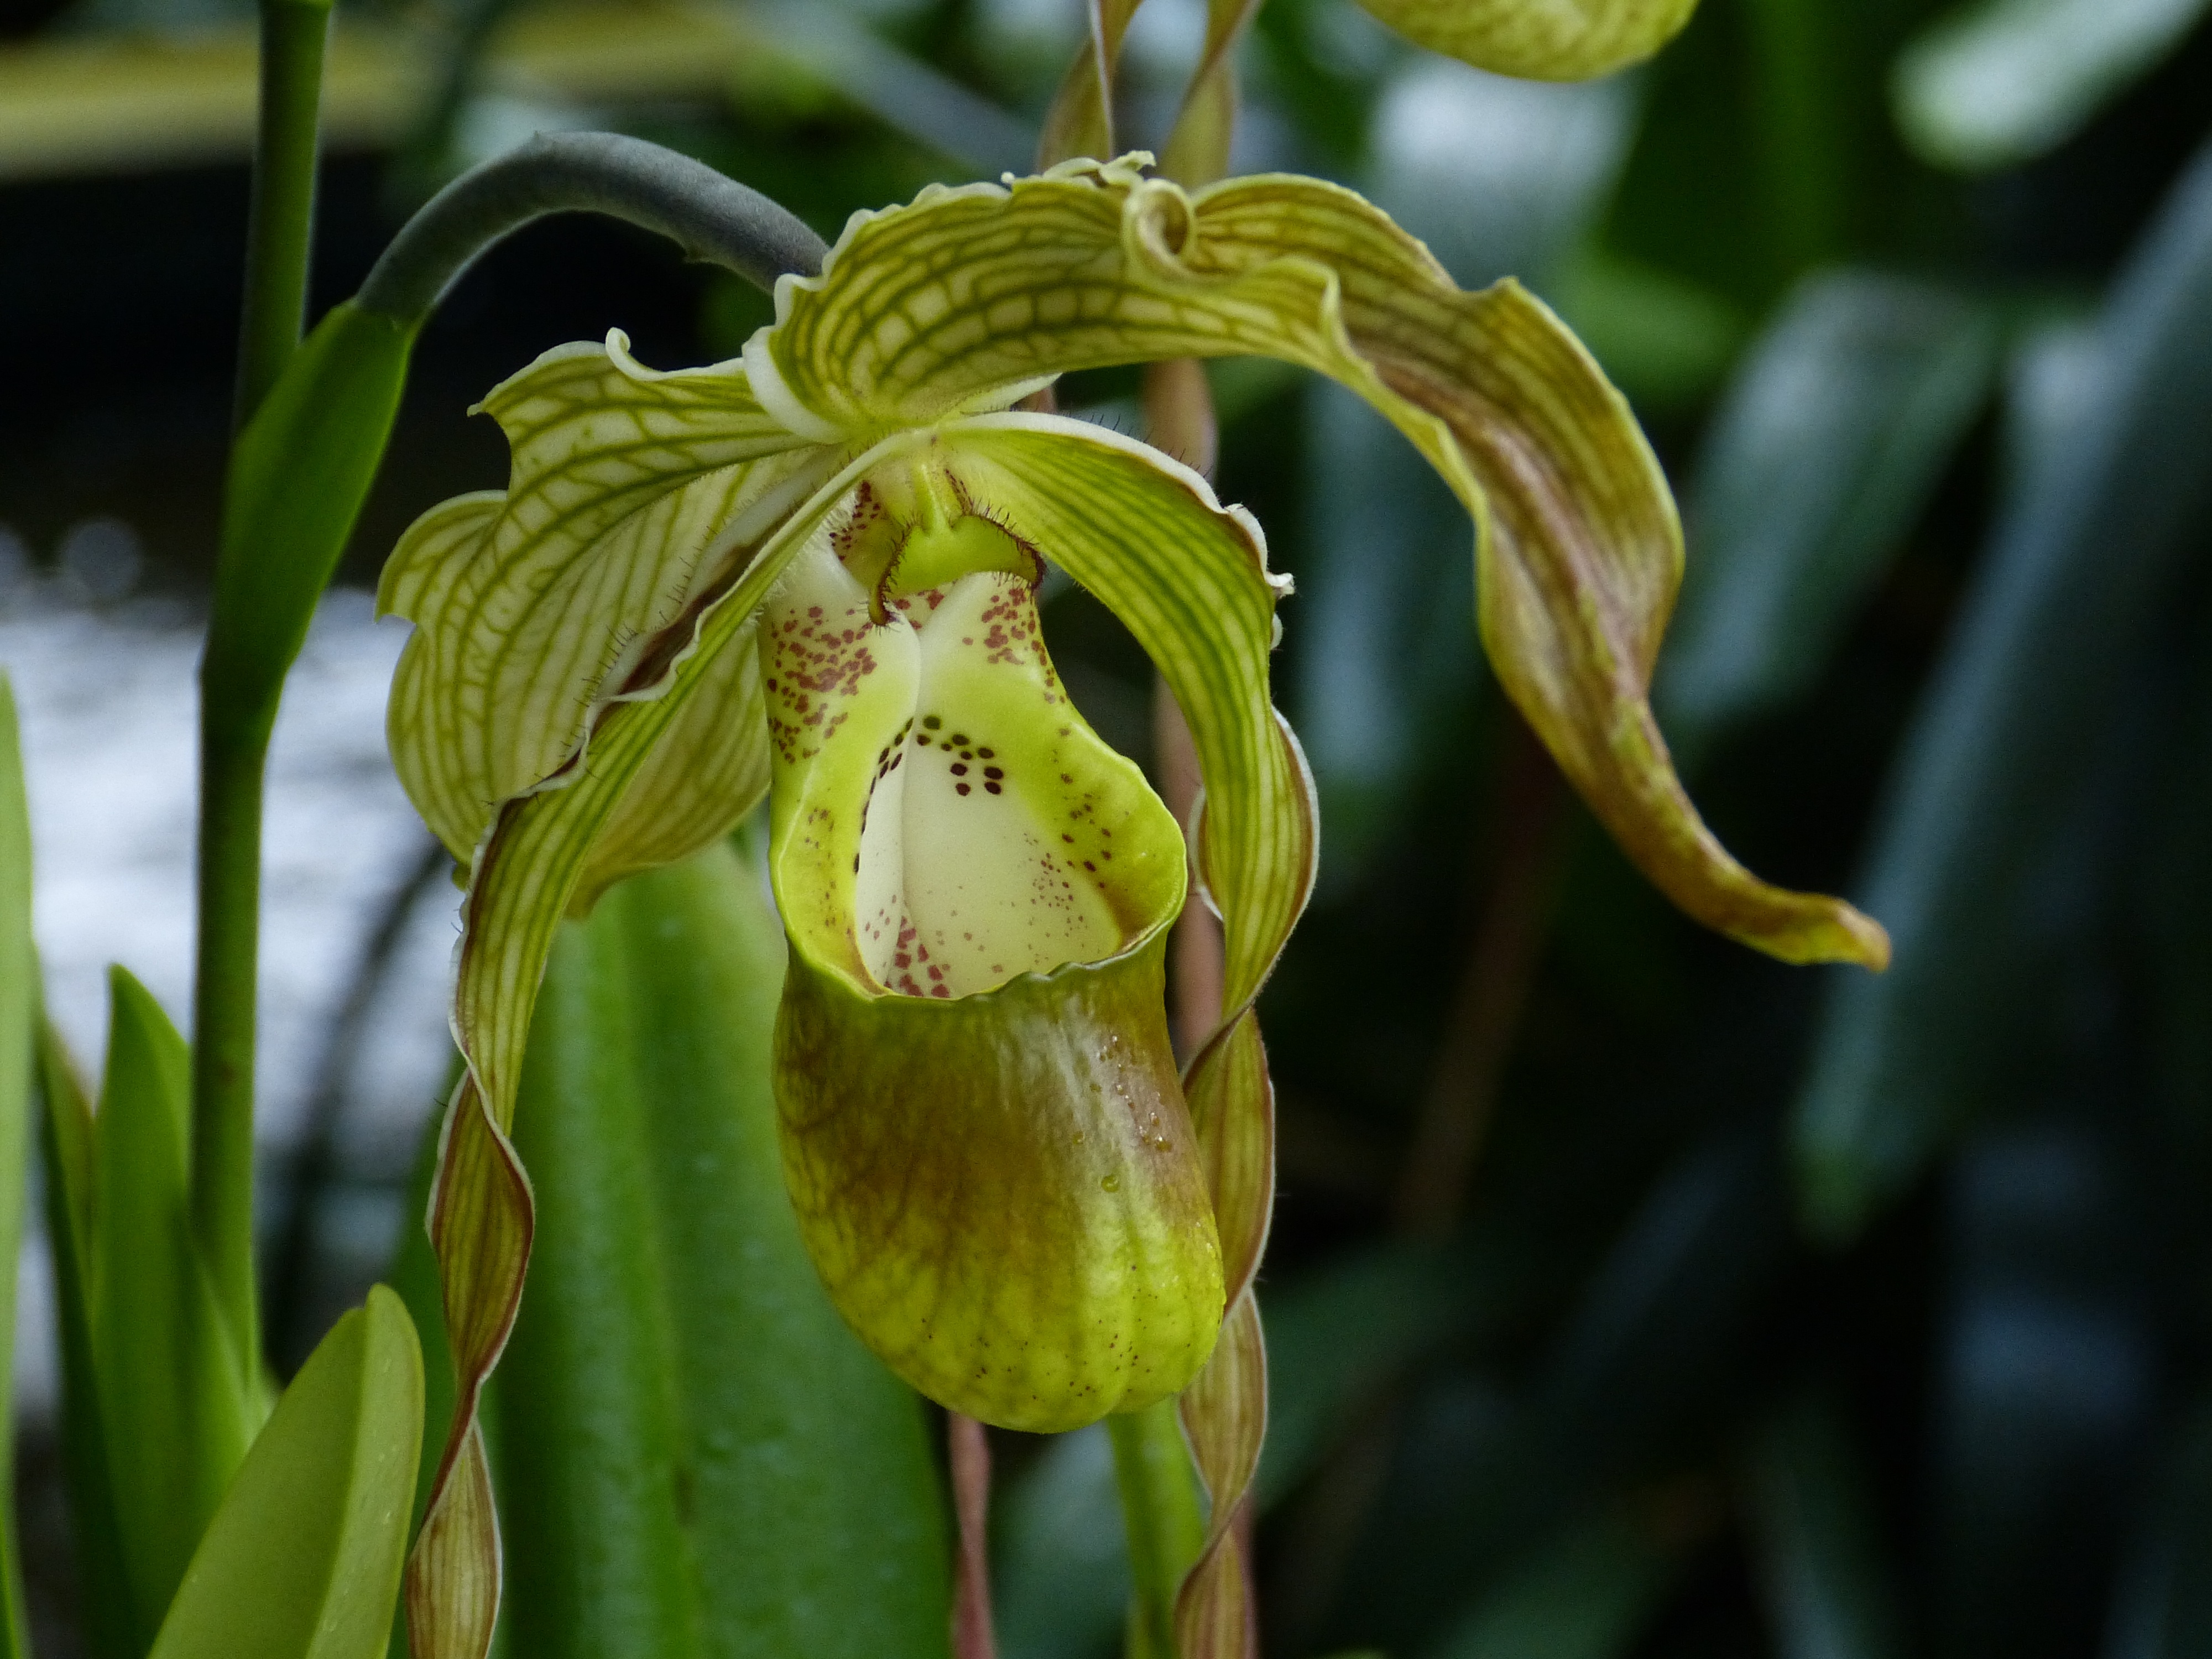
nature, blossom, plant, flower, bloom, green, tropical, botany, yellow, flora, orchid, close up, england, exotic, cypripedium, macro photography, flowering plant, dendrobium, plant stem, land plant